Duke Smart Home

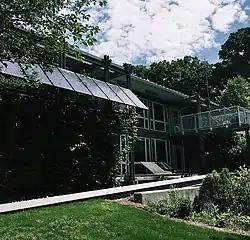
Duke Smart Home in 2018

The Duke Smart Home (previously the Home Depot Smart Home) is a live-in laboratory and residence hall at Duke University.